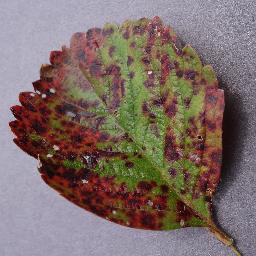
Label: Strawberry___Leaf_scorch